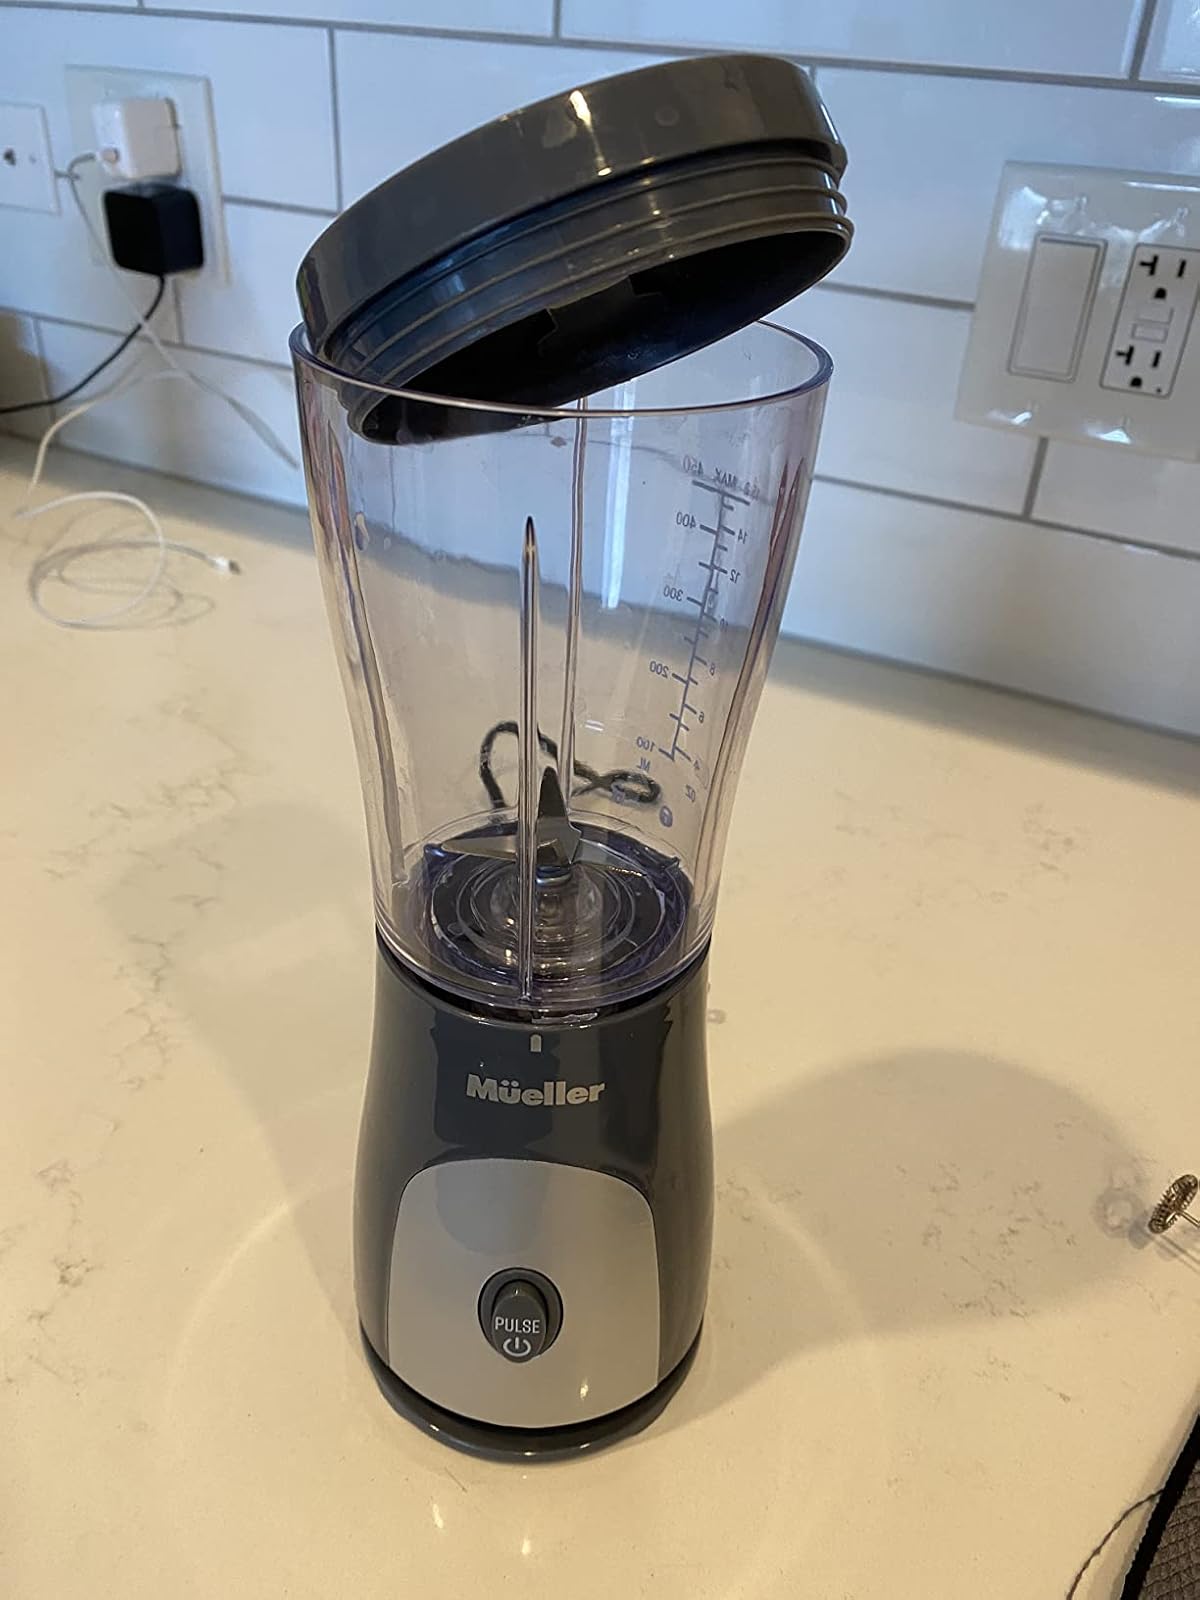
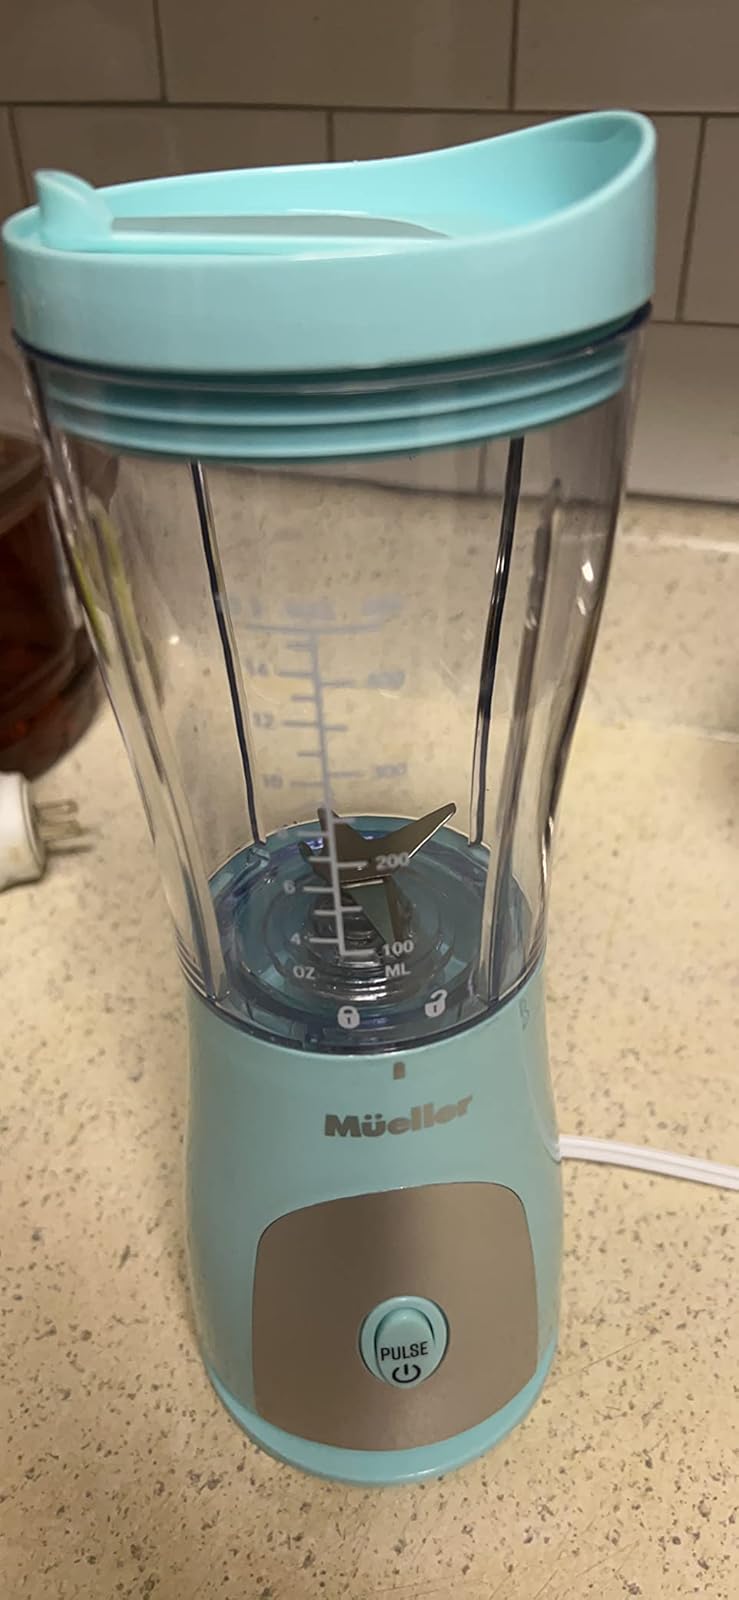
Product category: items_blender
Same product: no